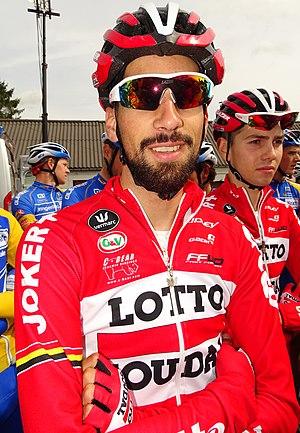
Reportage réalisé le mardi 25 août à l'occasion du départ et de l'arrivée du Grand Prix des Marbriers 2015 à Bellignies, Nord-Pas-de-Calais, France.
Emiel Planckaert, né le 22 octobre 1996 à Courtrai, est un coureur cycliste belge, membre de l'équipe Sport Vlaanderen-Baloise. Ses frères Baptiste et Edward sont également cyclistes.